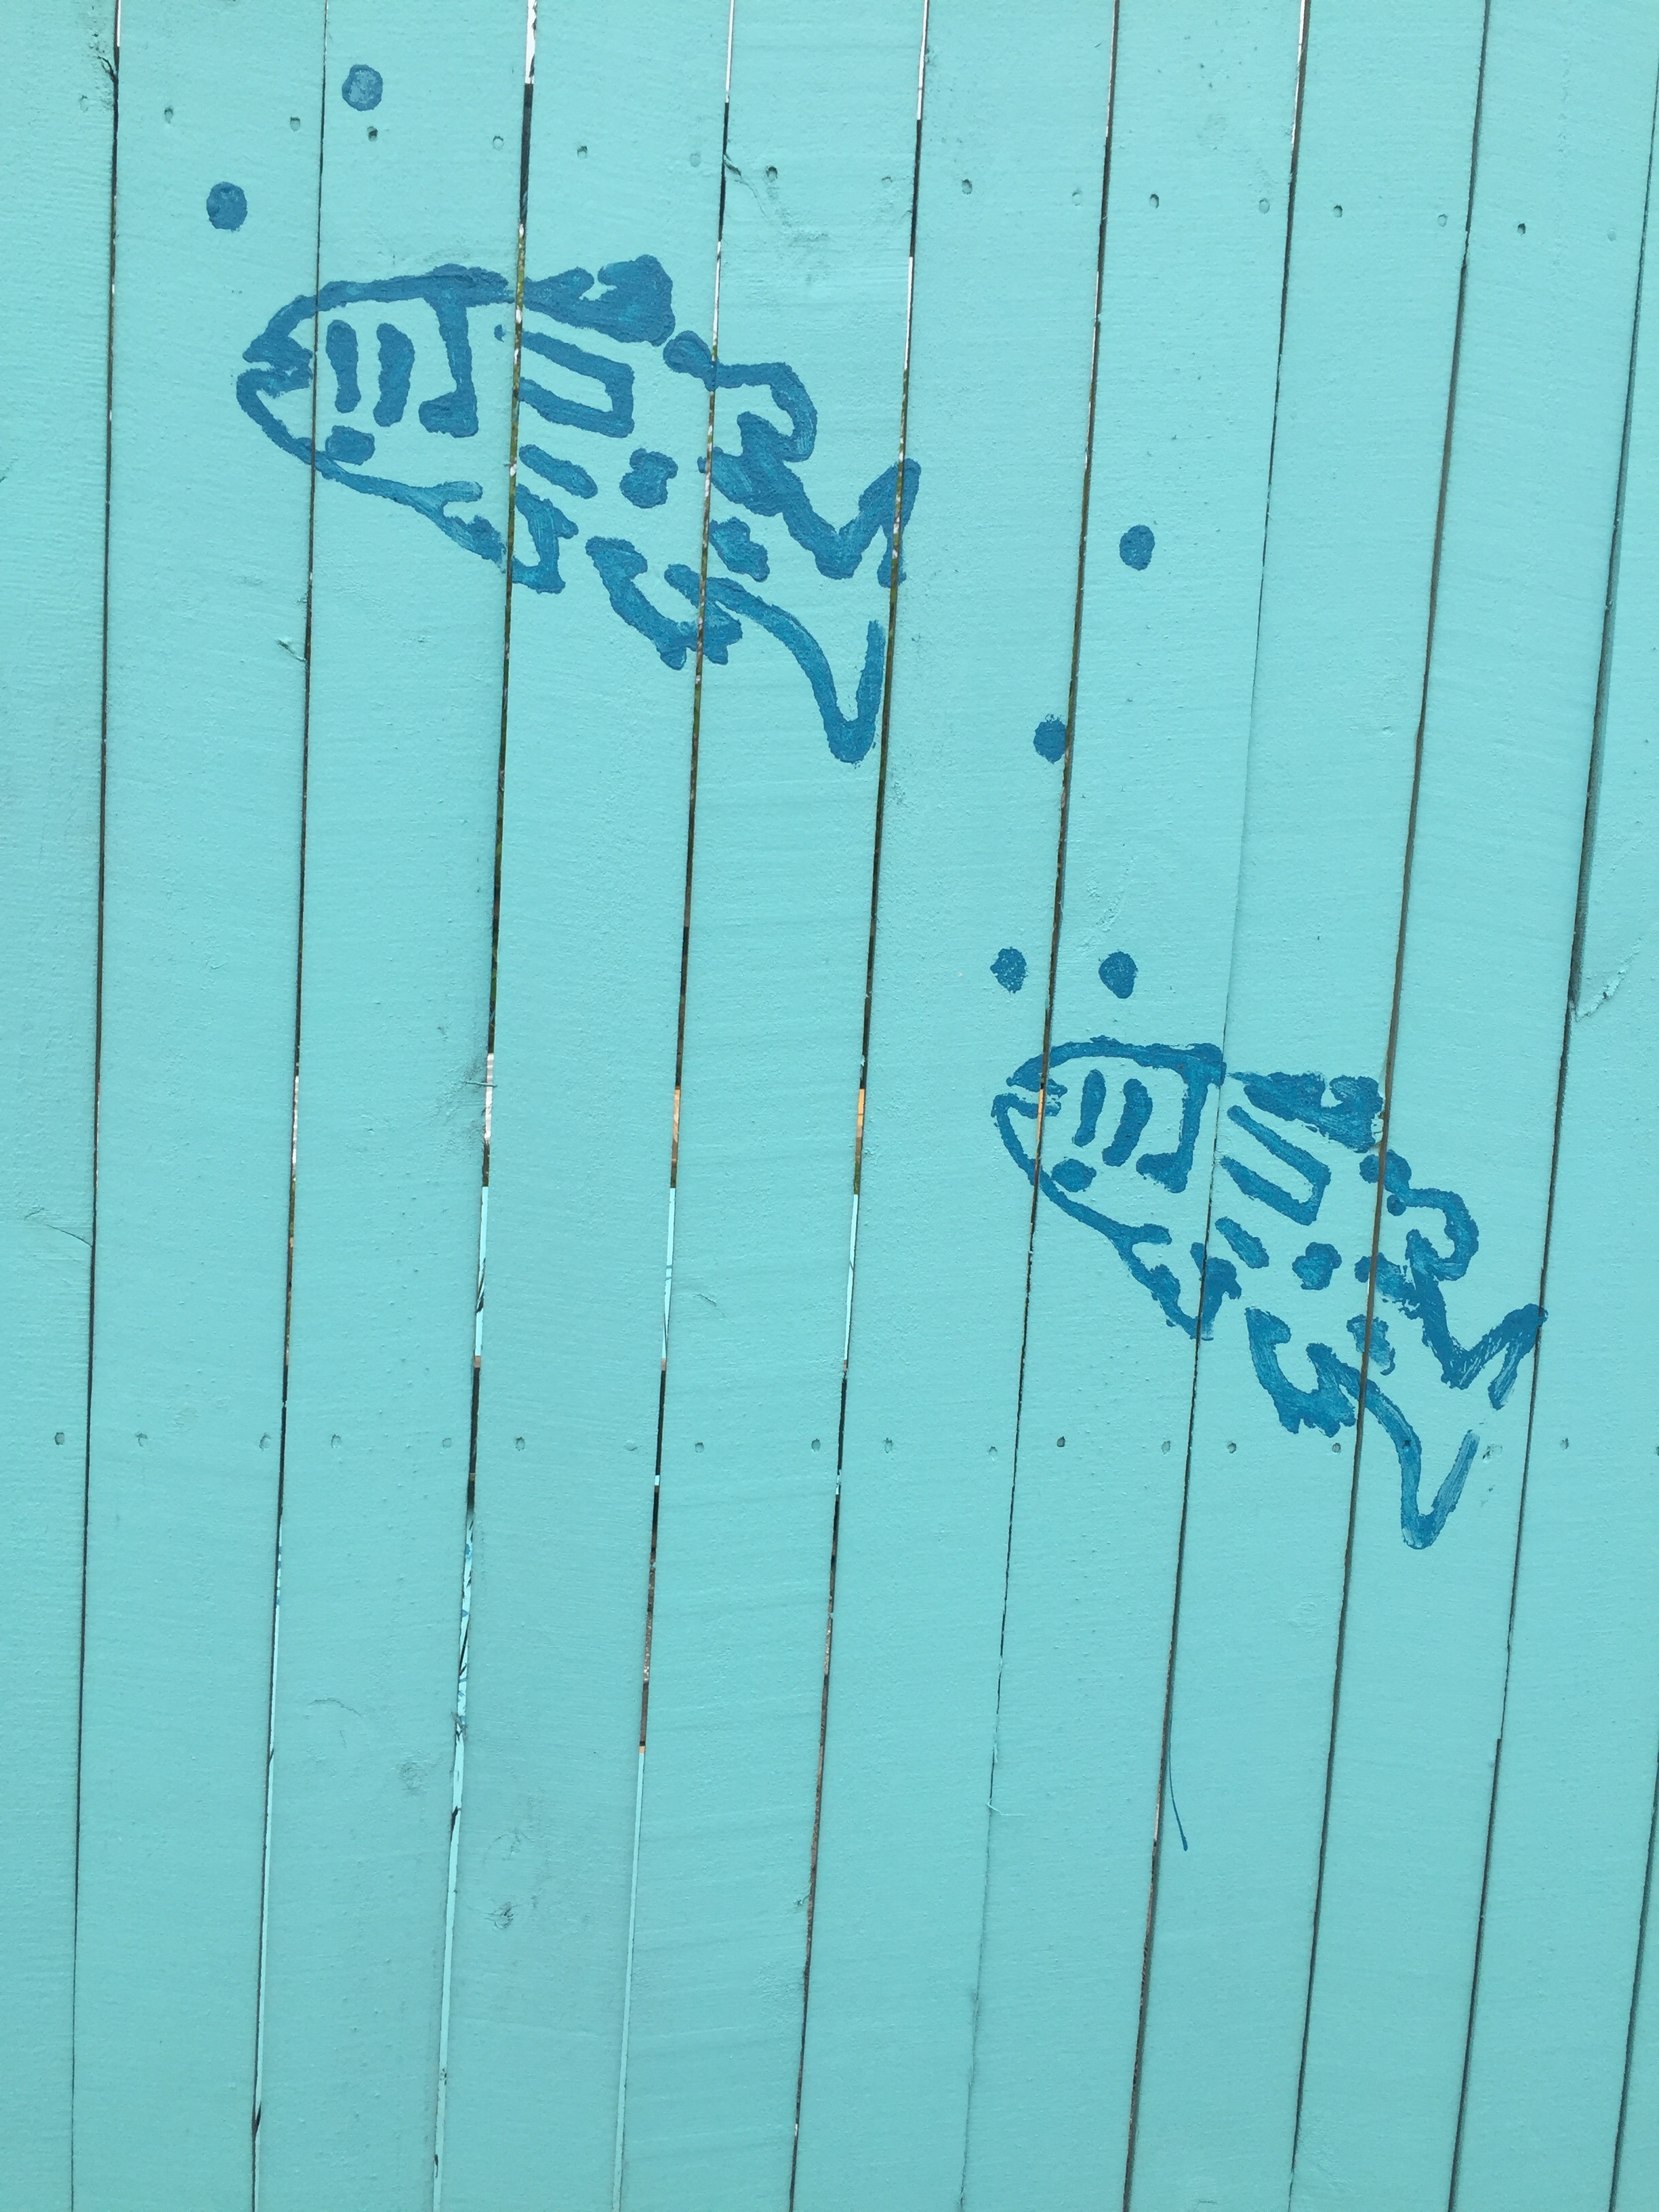
water, line, blue, net, shape